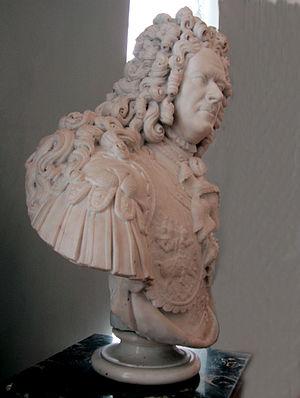
Carlo Bartolomeo Rastrelli, né en 1675 à Florence, Italie, et mort le 18 novembre 1744 à Saint-Pétersbourg, Russie, est un sculpteur et un architecte italien. Né en Italie, il s'installe en 1716 en Russie où il travaille jusqu'à sa mort. Ses œuvres les plus célèbres comprennent le Monument à Pierre I, une Céroplastie et différents bustes de Pierre le Grand. Son fils Francesco Bartolomeo Rastrelli est aussi un éminent architecte en Russie.